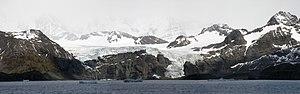
Géorgie du Sud - Gold Harbour - Vue panoramique de la baie
Gold Harbour est une petite baie située à 8 km au sud-sud-ouest du cap Charlotte sur la côte Sud-Est de la Géorgie du Sud.